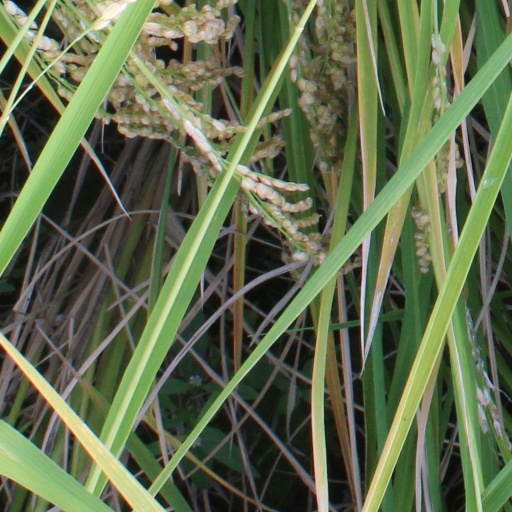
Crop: rice